Tarbosaurus

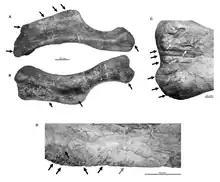
Left humerus of "S. angustirostris" MPC-D 100/764, showing multiple bite marks attributed to "Tarbosaurus"

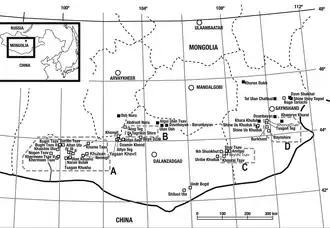
Cretaceous-aged dinosaur fossil localities of Mongolia; "Tarbosaurus" was collected in area A (left).

Most specimens of "Tarbosaurus" represent adult or subadult individuals, while juveniles remain very rare. Nevertheless, the 2006 discovery of a juvenile individual (MPC-D 107/7) with a complete, long skull was reported and described in 2011, providing information on the life history of this dinosaur. This individual was probably 2 to 3 years old at the time of death. Compared to adult skulls, the juvenile skull was weakly constructed and the teeth were thin, indicating different food preferences in juveniles and adults that reduced competition between different age groups. Examination of the sclerotic rings in this juvenile "Tarbosaurus" suggests they may also have been crepuscular or nocturnal hunters. Whether or not the adult "Tarbosaurus" were also nocturnal is currently unknown due to the lack of fossil evidence to suggest so. Ontogenetic changes identified in the frontal bones suggests that the allometric growth of "Tarbosaurus" was similar to that of North American tyrannosaurids.